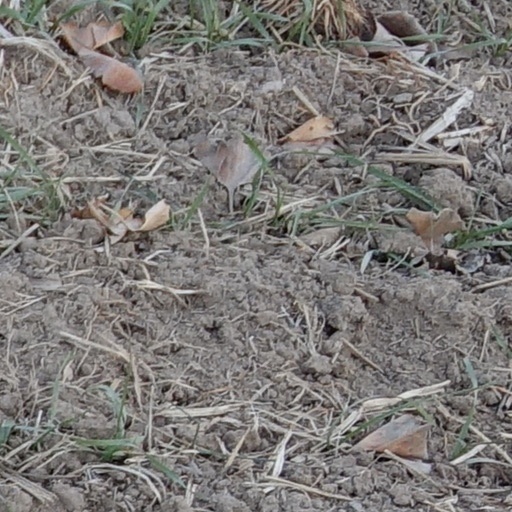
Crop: wheat